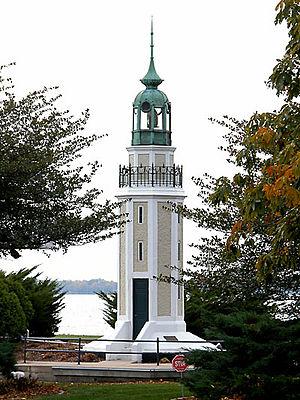
Le phare de Rockwell ou phare de Bray's Point, est un phare du lac Winnebago situé dans la zone portuaire d'Oshkosh dans le comté de Winnebago, Wisconsin.